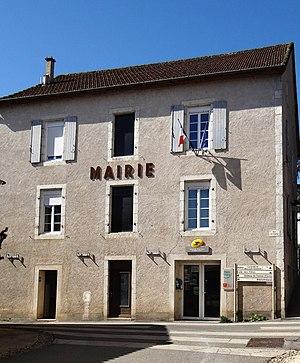
Douelle - Mairie
Douelle est une commune française, située dans le département du Lot en région Occitanie.